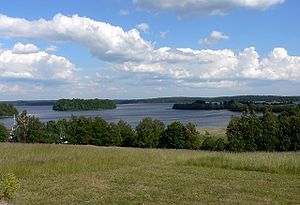
Žemaitija nationalpark
Žemaitija nationalpark - Plateliai sø
Žemaitija nationalpark er en af fem nationalparker i Litauen. Parken blev oprettet i 1991. Den ligger på Žemaičių højland, 45 km fra Østersøen. Parkens areal er 217,20 km². Søerne udgør mere end 7% af parkens areal. Plateliai sø på 12,05 km² og 47 m dybde er den største. Byen Plateliai, der ligger på bredden af søen, er hjemsted for parkens administration og et populært turistmål.